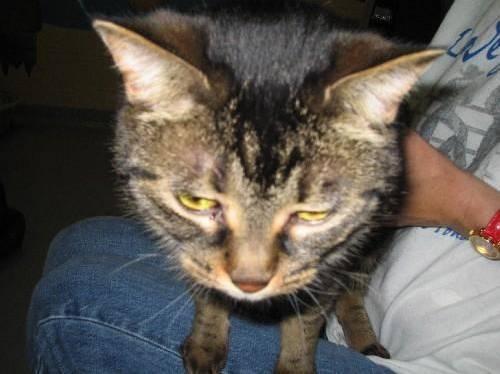
cat